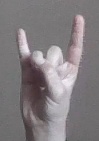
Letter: la